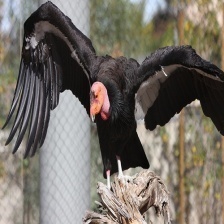
Species: CALIFORNIA CONDOR
Scientific name: GYMNOGYPS CALIFORNIANUS
ImageNet parent category: vulture